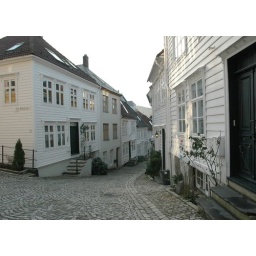
I discovered this charming street after parking the car in Bergen saturday